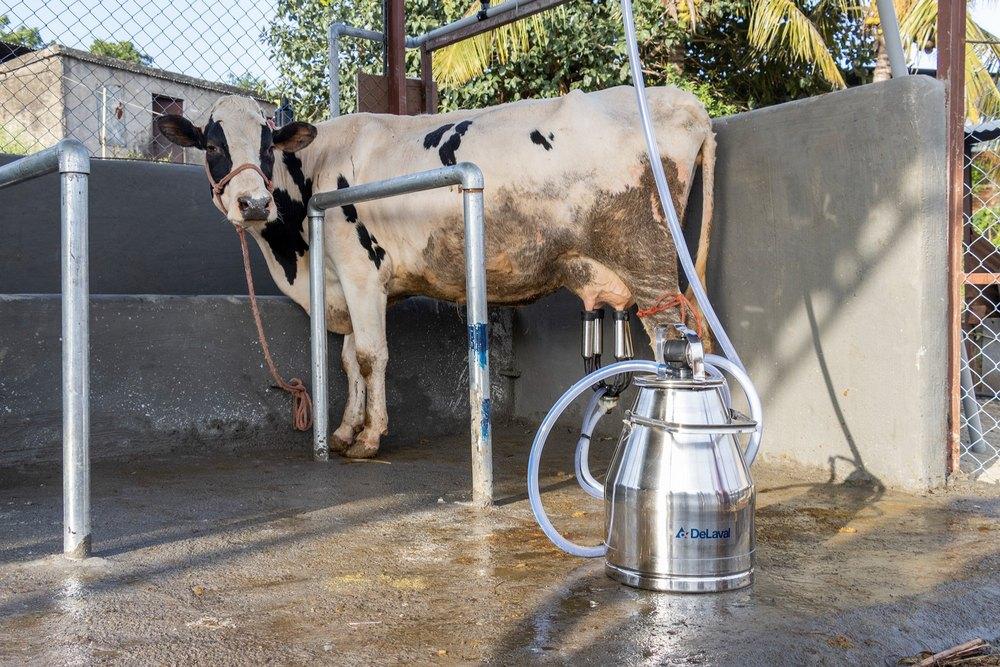
Pahali pa kutoa maziwa kwa ng'ombe, ng'ombe imegeuka ikiangalia mbele imefungwa kamba, kuna chuma iliyo kando ya ng'ombe hiyo pahali pa kufungia kuna mtungi ya chuma iliyokuwa imeekewa maziwa, maziwa yakitoka katika matiti ya ng'ombe imwagike hapo.